Zhou Huaren

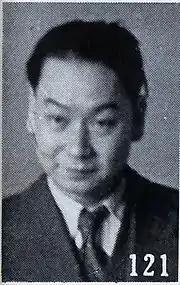
Zhou Huaren as pictured in "The Most Recent Biographies of Chinese Dignitaries"

Zhou Huaren (traditional Chinese: '; simplified Chinese: '; Pinyin:Zhōu Huàrén; Wade–Giles:Chou Hua-jen) (1903 – 1976) was a politician in the Republic of China. He was an important politician during the Wang Jingwei regime. He was born in Huazhou, Guangdong.